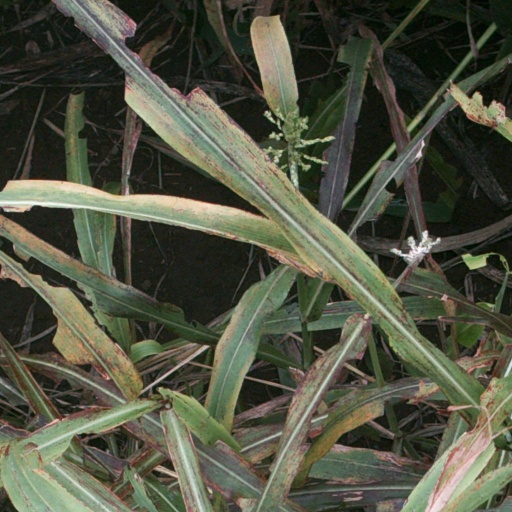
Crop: sorghum